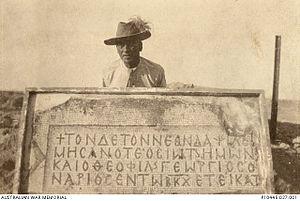
La situation géographique de Gaza, entre Égypte et Asie, en fait dans l'Antiquité un pôle stratégique majeur et un carrefour économique. De fait, la ville fut à maintes reprises convoitée et assiégée.